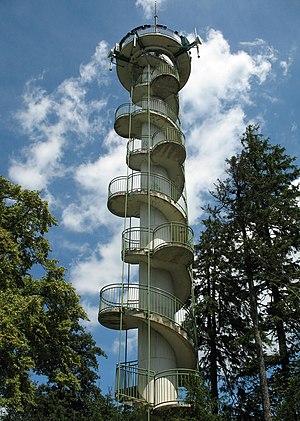
Le Galitzinberg, également appelé Wilhelminenberg, est une colline de Vienne. Culminant à 388 m d'altitude, elle se trouve à Ottakring, le XVIᵉ arrondissement de Vienne.